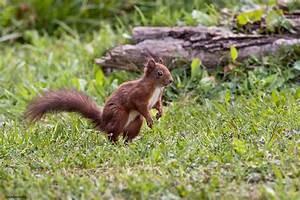
squirrel